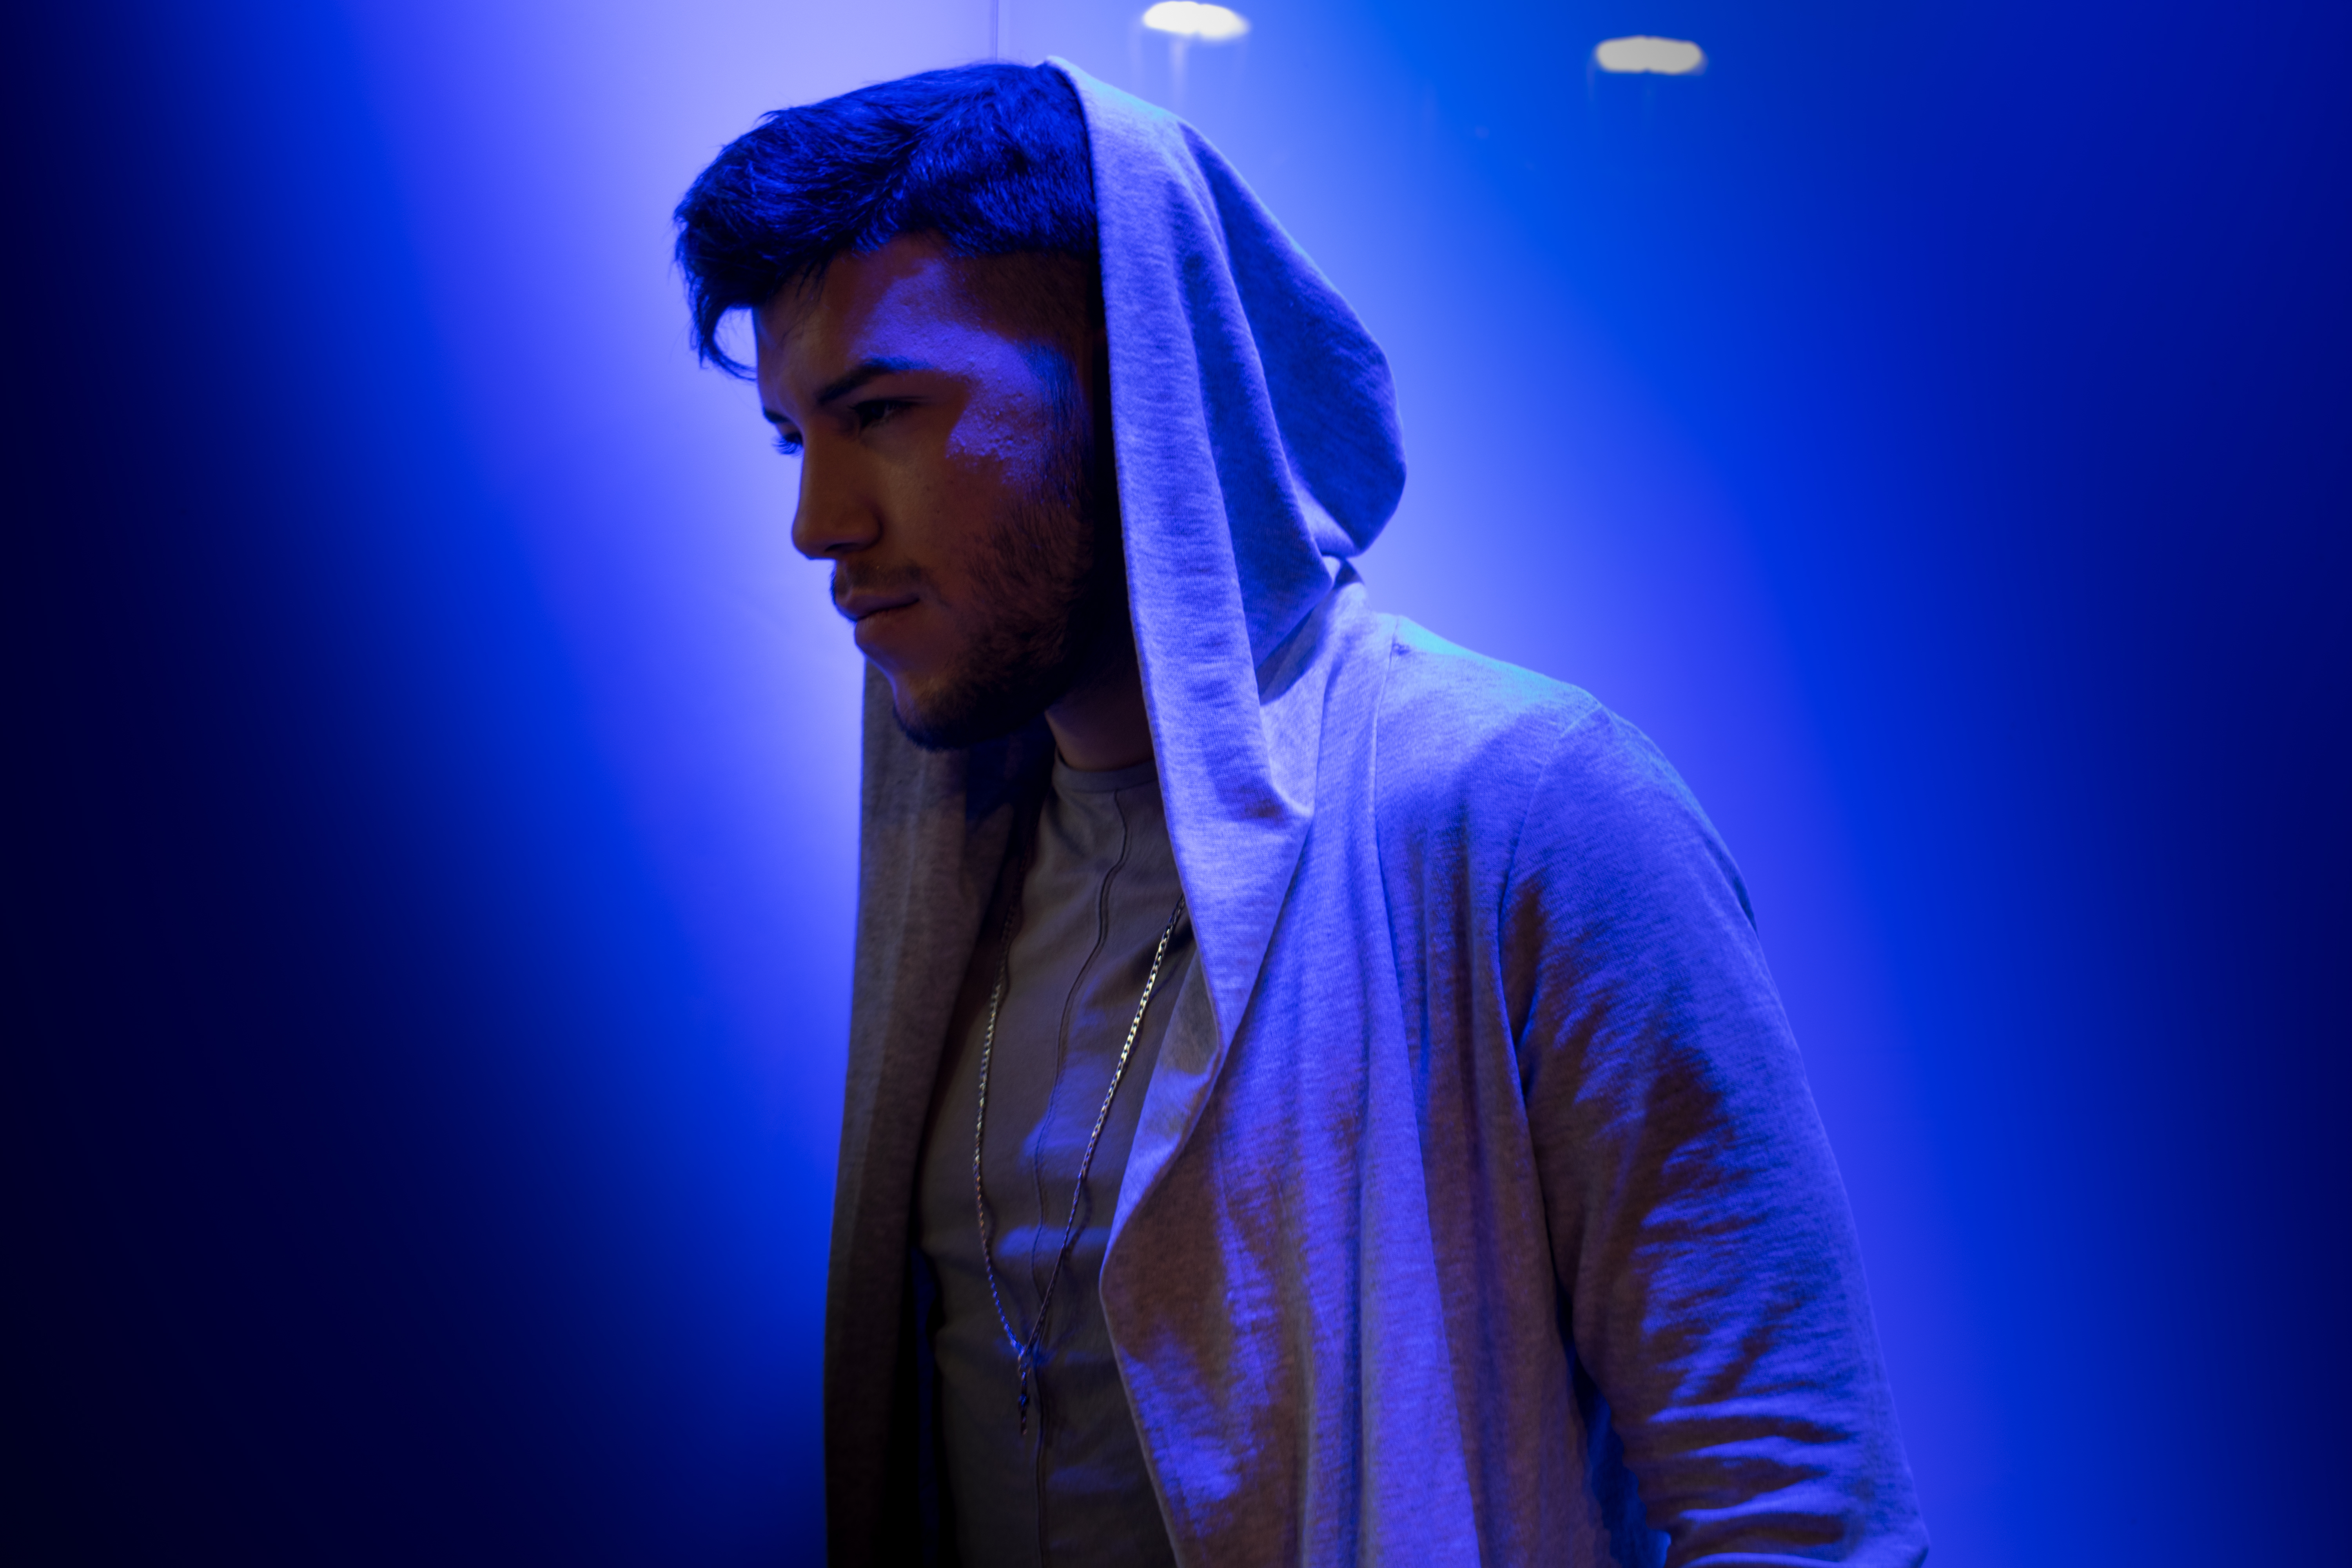
man, music, purple, male, guy, concert, singer, color, blue, hoodie, performance art, stage, performance, singing, guitarist, entertainment, performing arts, singer songwriter, musical theatre